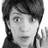
Emotion: surprise